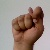
The image shows a hand gesture representing the letter 'T' in Indian Sign Language.